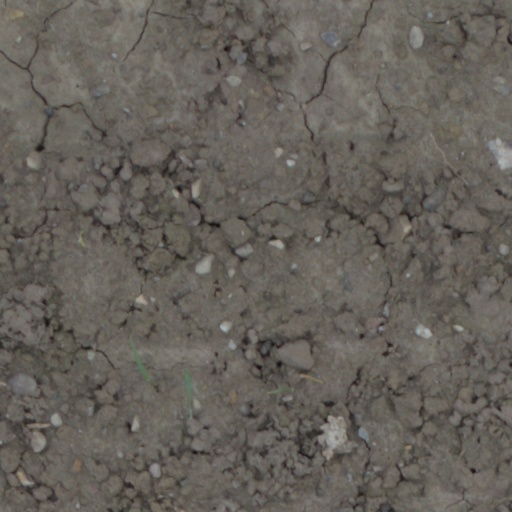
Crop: wheat